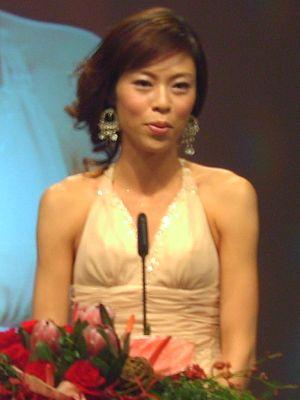
Chen Shih-hsin est une taekwondoïste taïwanaise. Elle a obtenu la médaille d'or lors des Jeux olympiques d'été de 2004 dans la catégorie des moins de 49 kg.